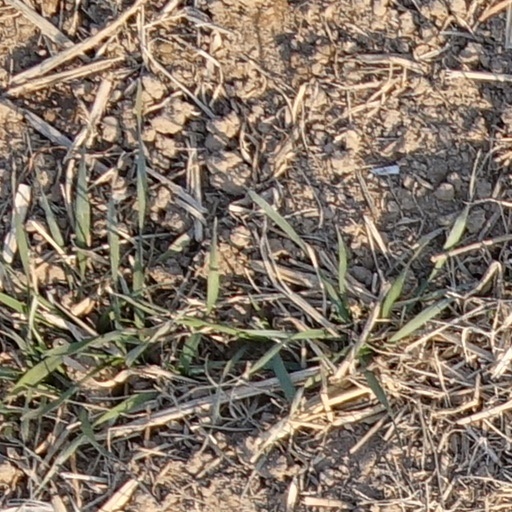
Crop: wheat